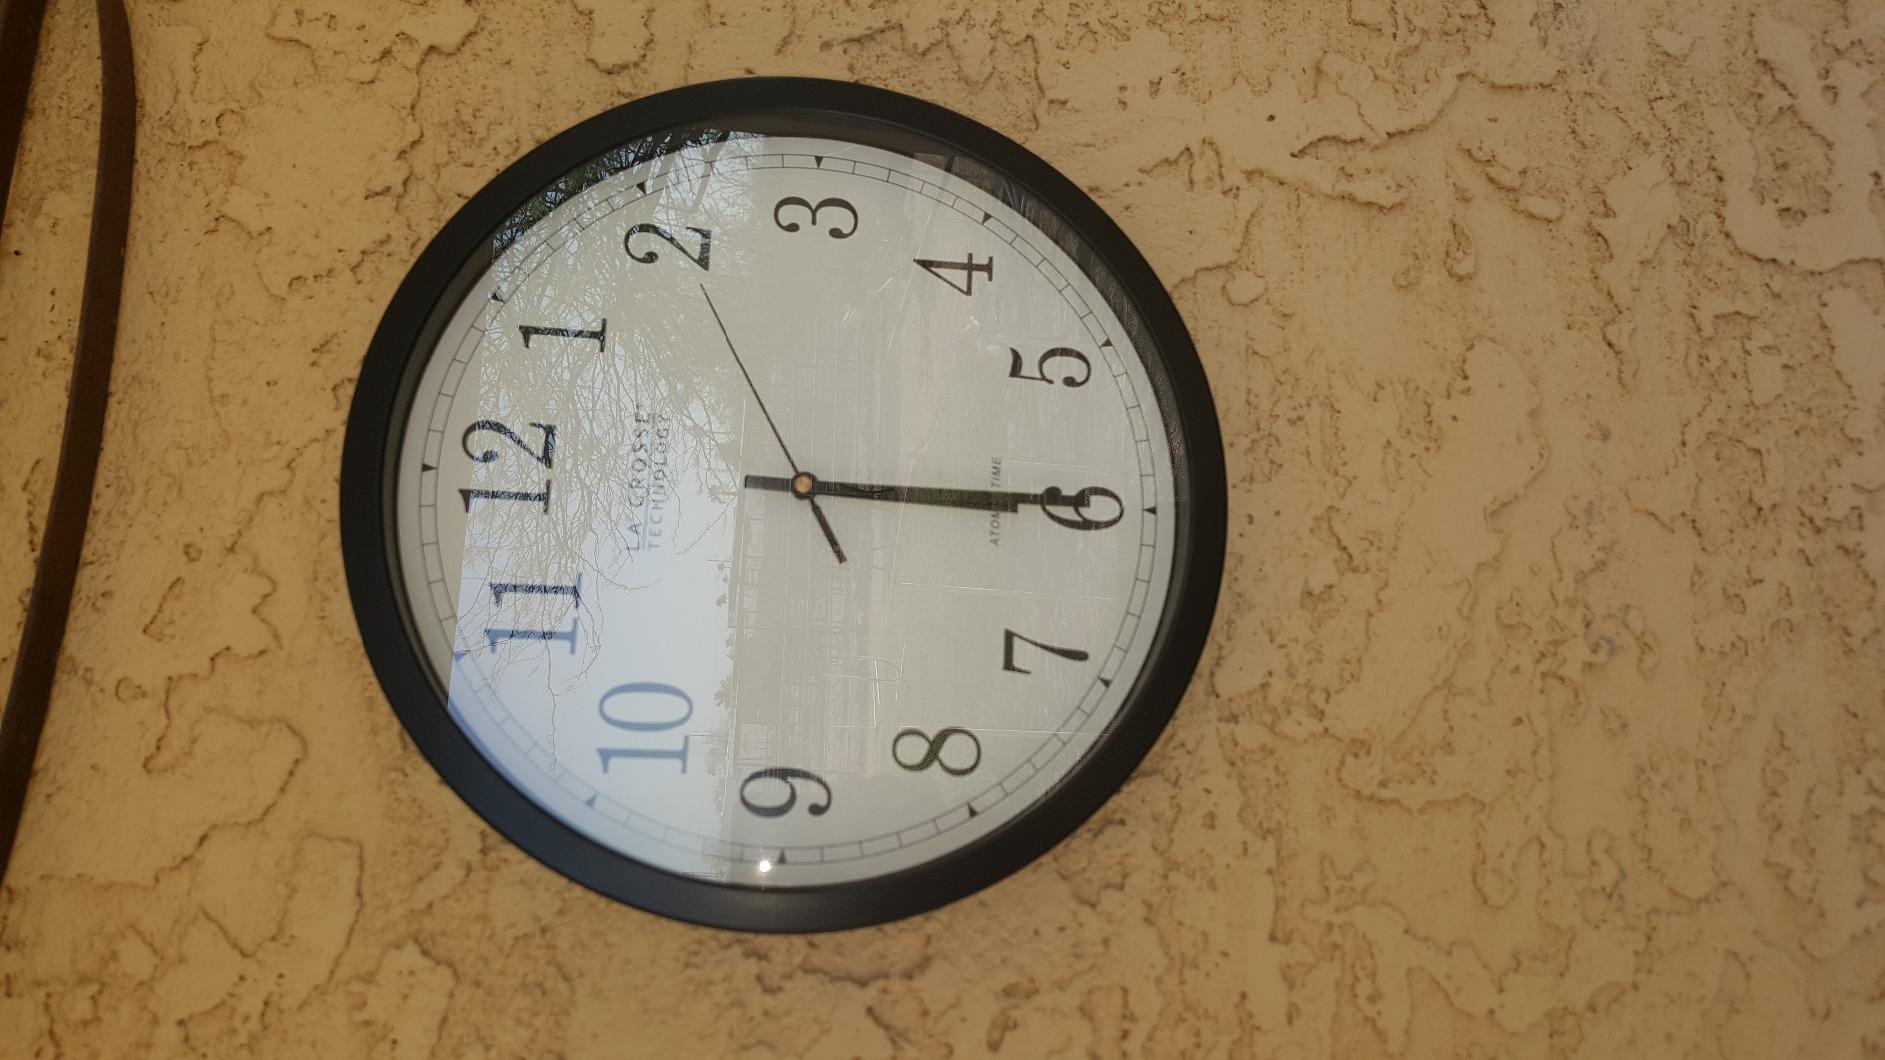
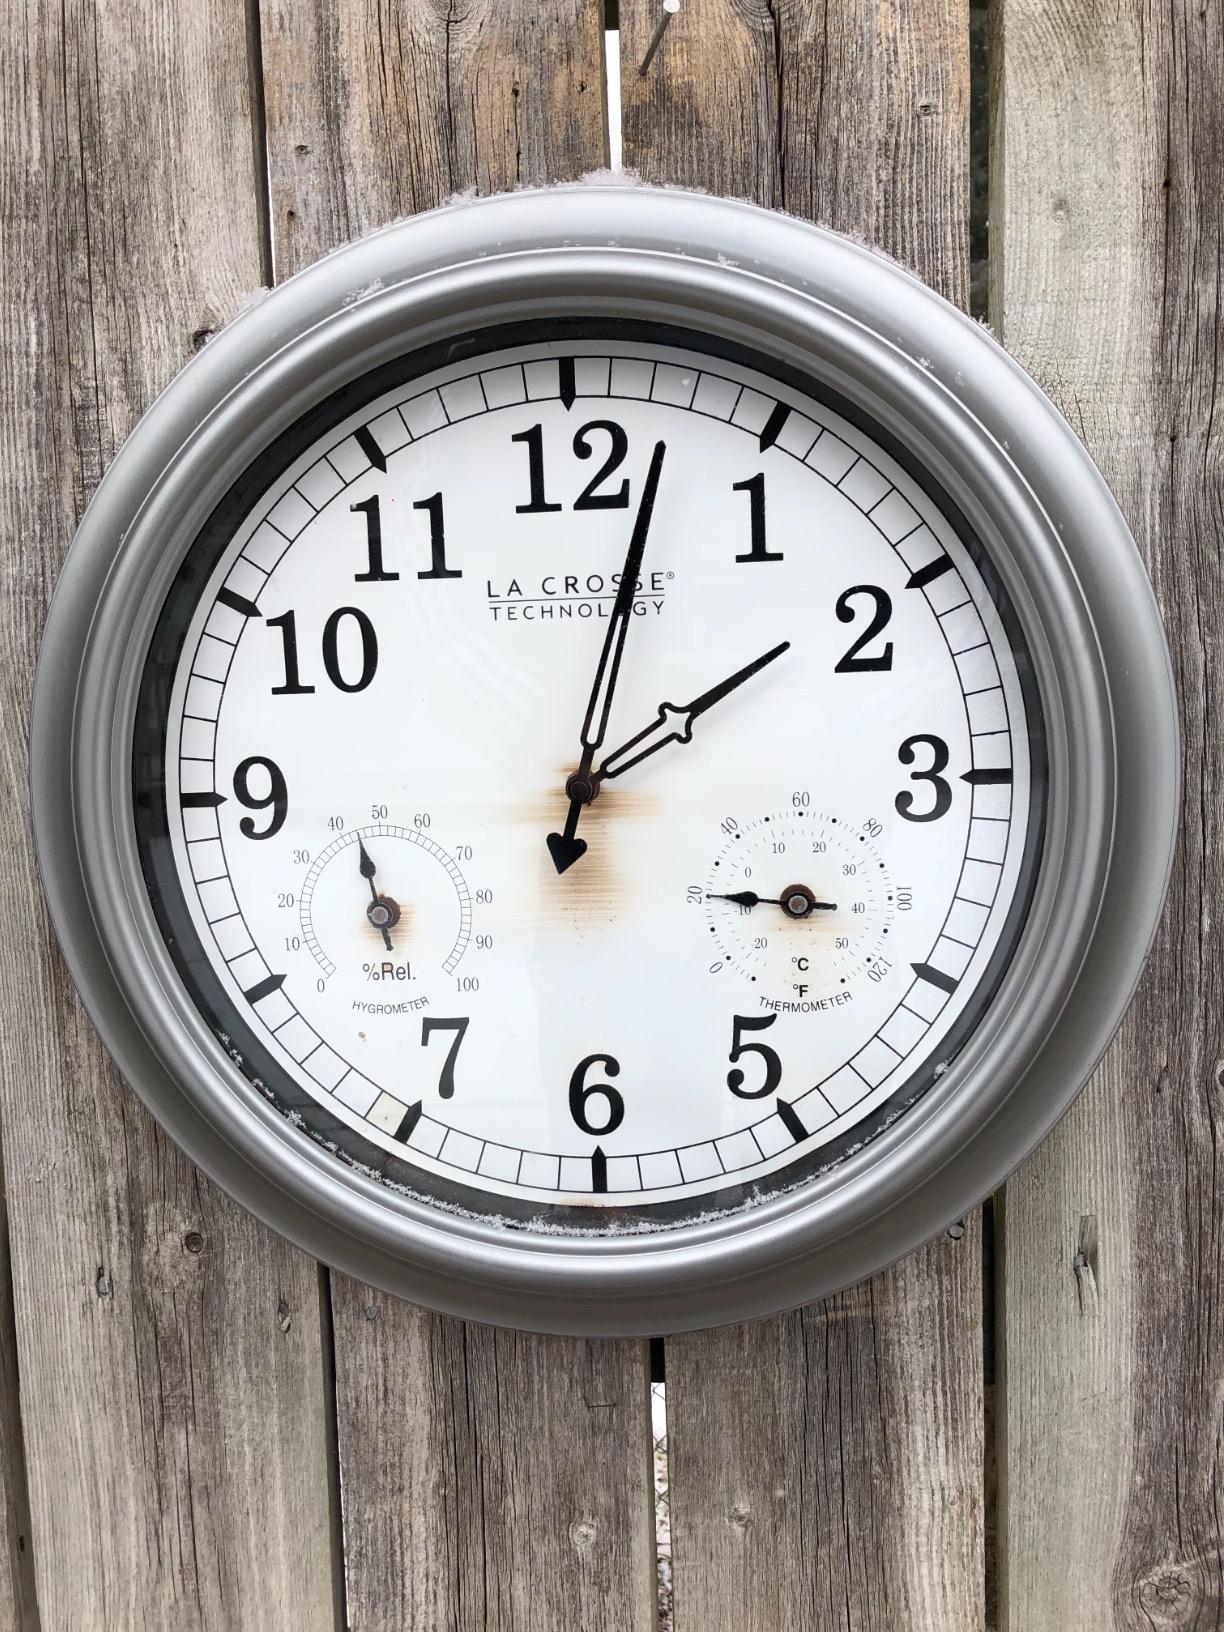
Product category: clock
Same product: no